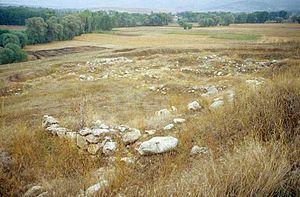
Maşat Höyük est un site archéologique situé en Turquie, correspondant à l’ancienne ville hittite Tappika ou Tappiga. Il a été mis au jour dans les années 1970.